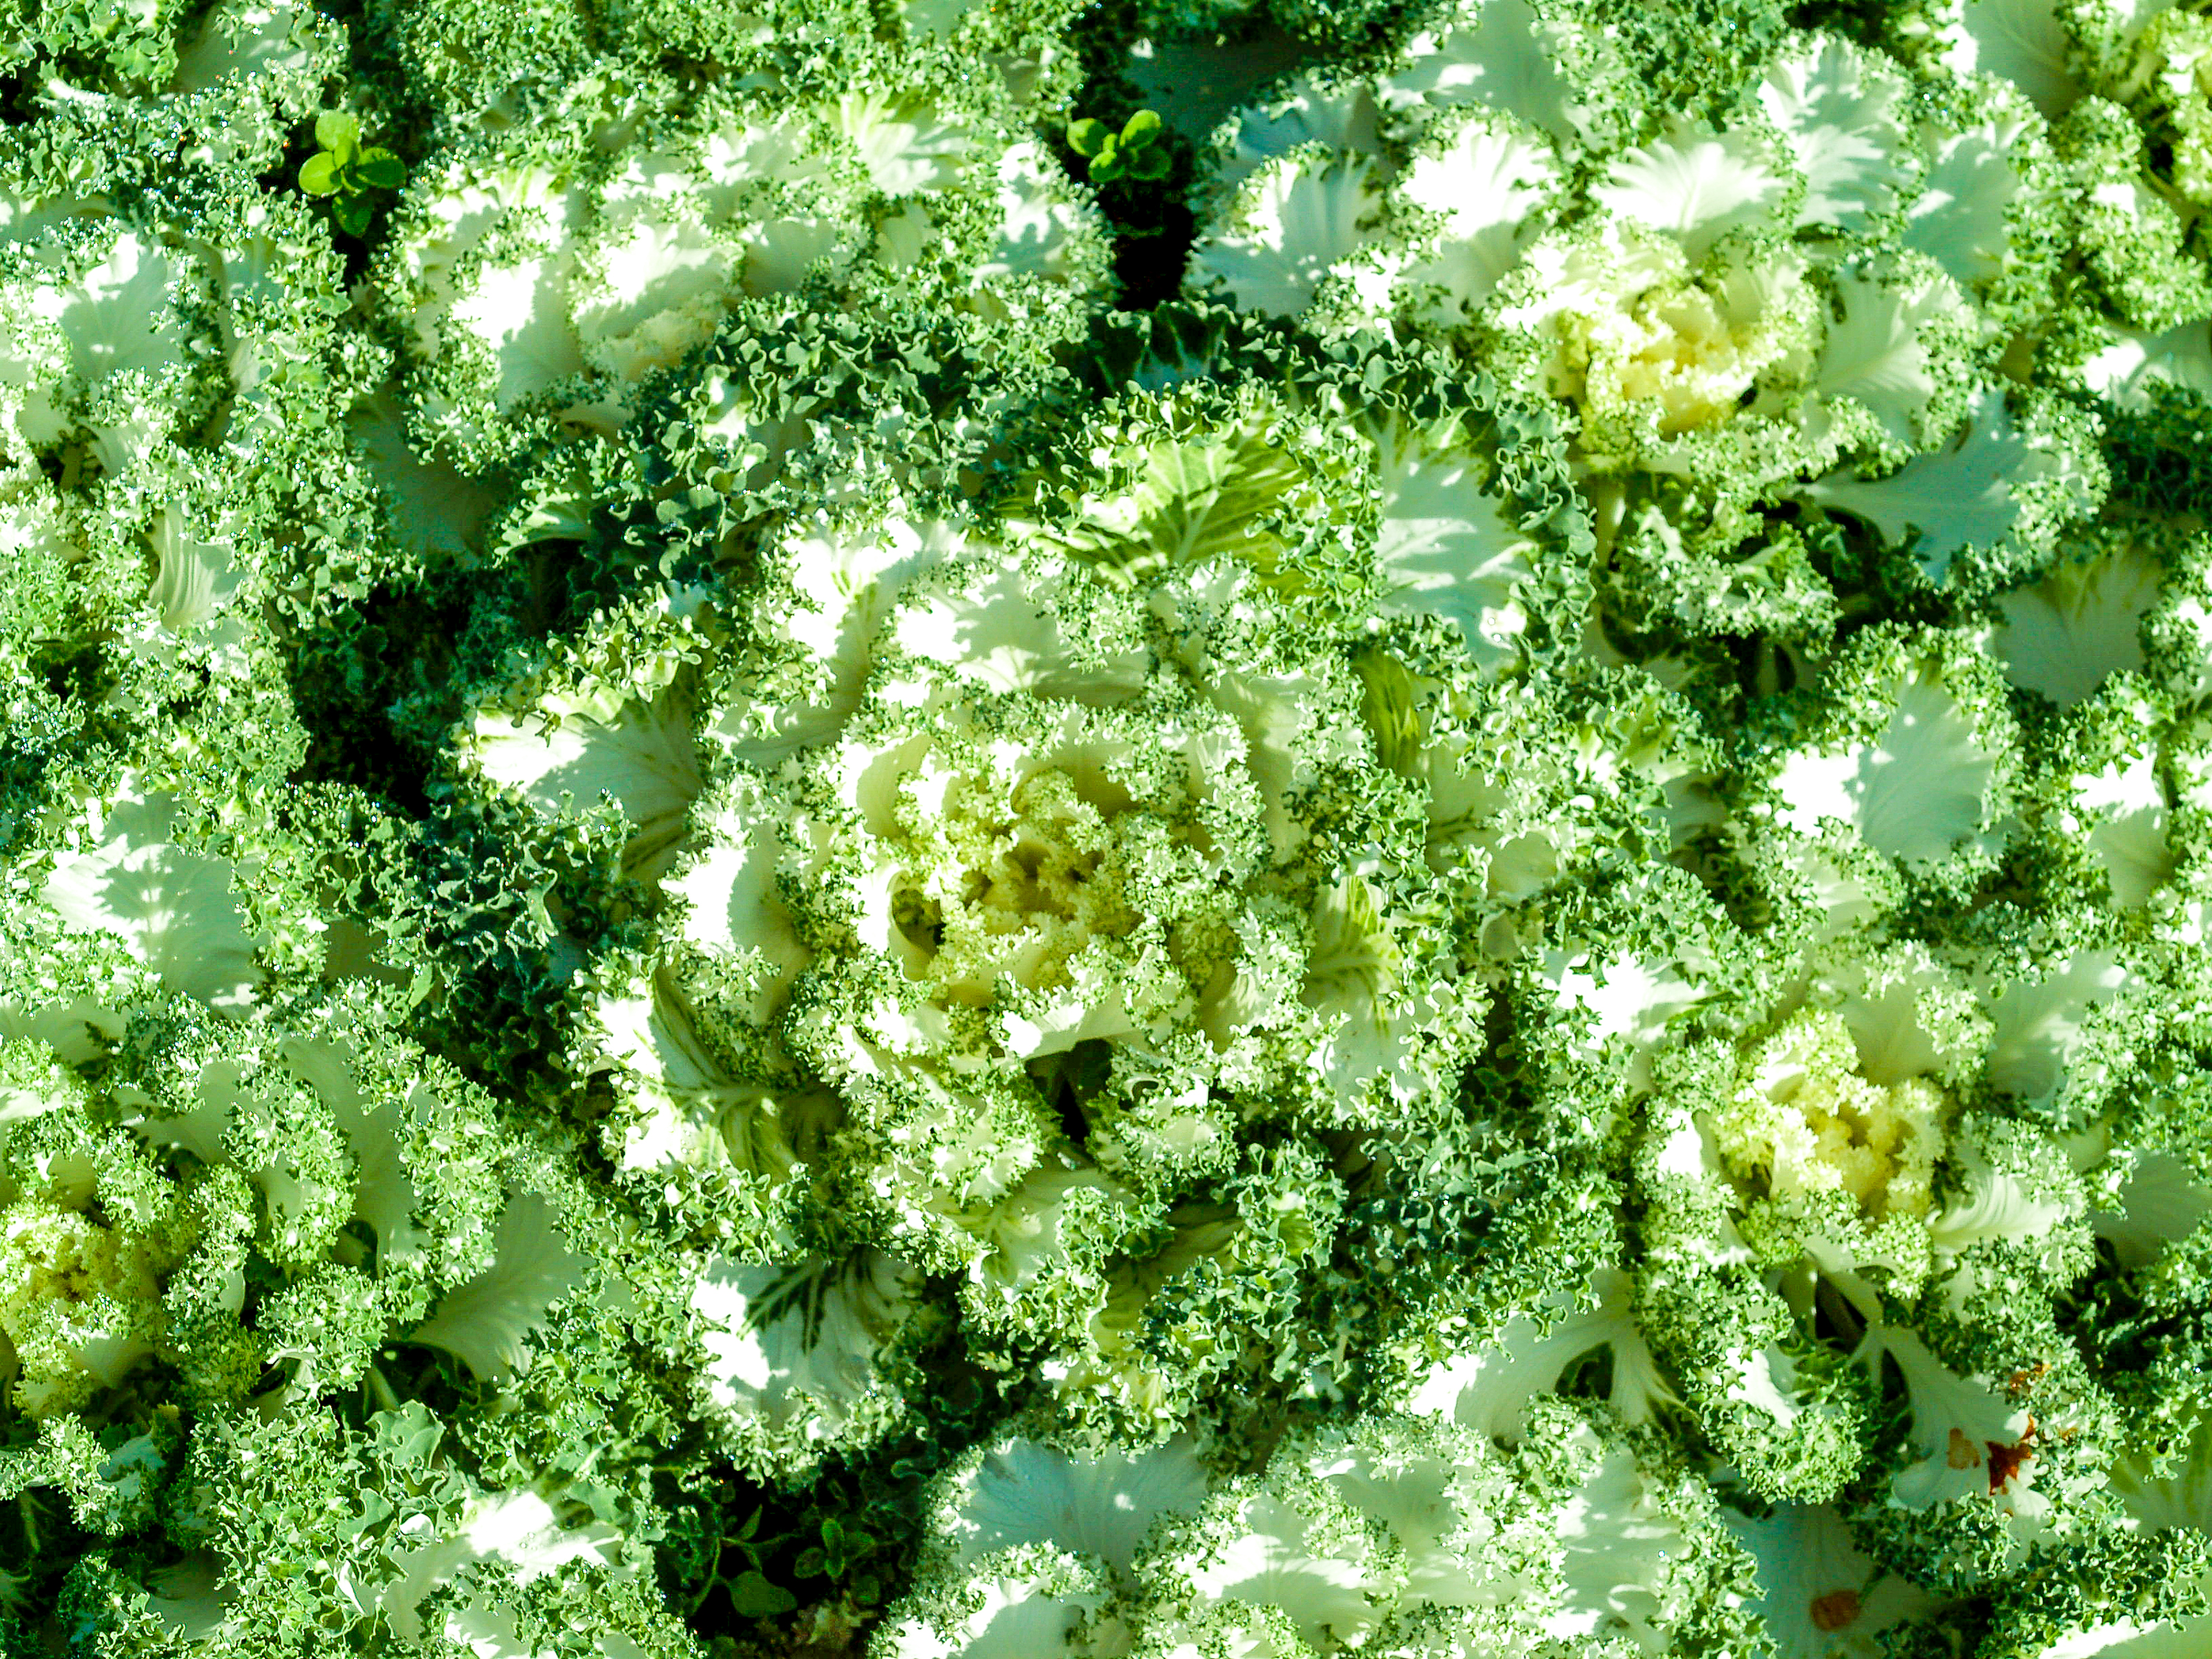
garden, nature, plant, flower, floral, green, colorful, flora, bloom, park, natural, blooming, blossom, purple, pink, grass, petal, beauty, field, fresh, background, gardening, beautiful, leaf, botany, pretty, growth, landscape, botanical, meadow, leaf vegetable, herb, shrub, vegetable, annual plant, subshrub, vascular plant